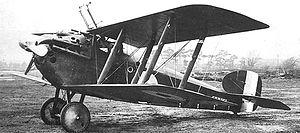
Le Sopwith 5F.1 était un avion de chasse britannique construit par la Sopwith Aviation Company. Il fut utilisé par le Royal Flying Corps et son successeur la Royal Air Force pendant la Première Guerre mondiale. Le Dolphin entra en service au début de 1918 et se révéla être un excellent chasseur. Il resta brièvement en service après la guerre.